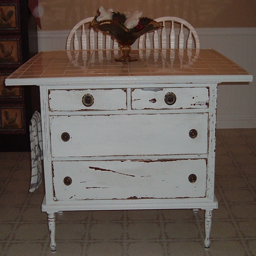
industry made from an antique dresser made into a kitchen island